Pandoras Pass

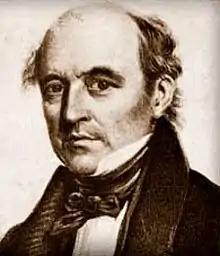
Allan Cunningham

After receiving Governor Brisbane's approval for the exploration Cunningham left Sydney on 31 March 1823, crossing the Nepean River on his way to Bathurst. Arriving at Bathurst he made final preparations for the journey and departed north on 15 April. He took with him five servants and "five strong packhorses" to carry their provisions. Cunninhams party passed through Dabee, now known as Rylstone, reaching the Goulburn River on 6 May 1823. Now the southern edge of the Liverpool Range was only to the north and he proceeded there. He reached Mount Macarthur (now Mount Moan) Cunningham now sought a passage through the range and decided to move east along the bottom of the range. After realising the range was becoming more difficult he "halted on the verge of a perpendicular ravine, being unable to advance another mile to the eastward by reason of the sharp water gullies between which lay steep ravines". He returned to Mount Moan, the fruitless journey east costing three weeks and three days. They proceeded north west again searching for a passage through the Liverpool Range. After a further six days Cunningham decided to mount the western range and take his bearings. The view he obtained filled him with delight; for, on looking round him and tracing the line of the main northern range, he saw a considerable depression in the range, and writes: "it was a very low back in the main ridge distant about , and although limited, afforded me a clear view of the open plains north of this extensive barrier."